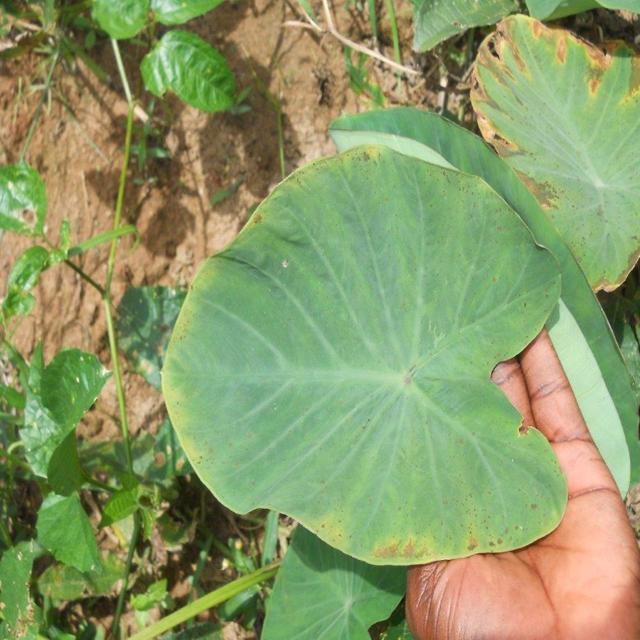
Label: Early_Blight